Biscuit tin

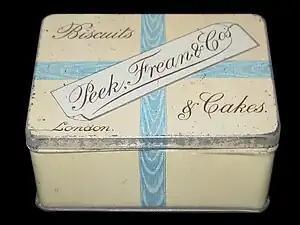
Peek Freans biscuit tin

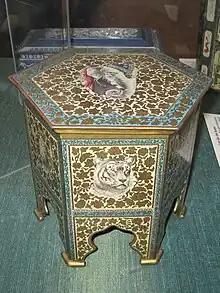
Biscuit tin "Kashmir" in the shape of a small Indian table by Huntley & Palmers, dated 1904

Biscuit tins are utilitarian or decorative containers used to package and sell biscuits (such as those served during tea) and some confectionery. Invented by Huntley & Palmers in 1831, they are commonly found in households in United Kingdom, Ireland, and Commonwealth countries, but also in continental Europe and French Canada. Popularity in the United States and English Canada spread later in the 20th century. Over 60% of UK households own a biscuit tin.